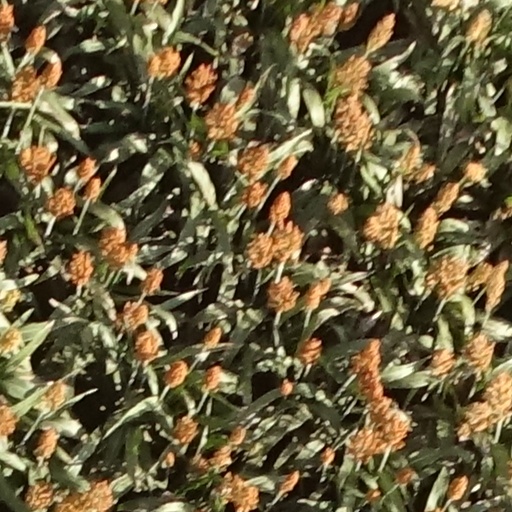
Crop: sorghum